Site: brandenburg
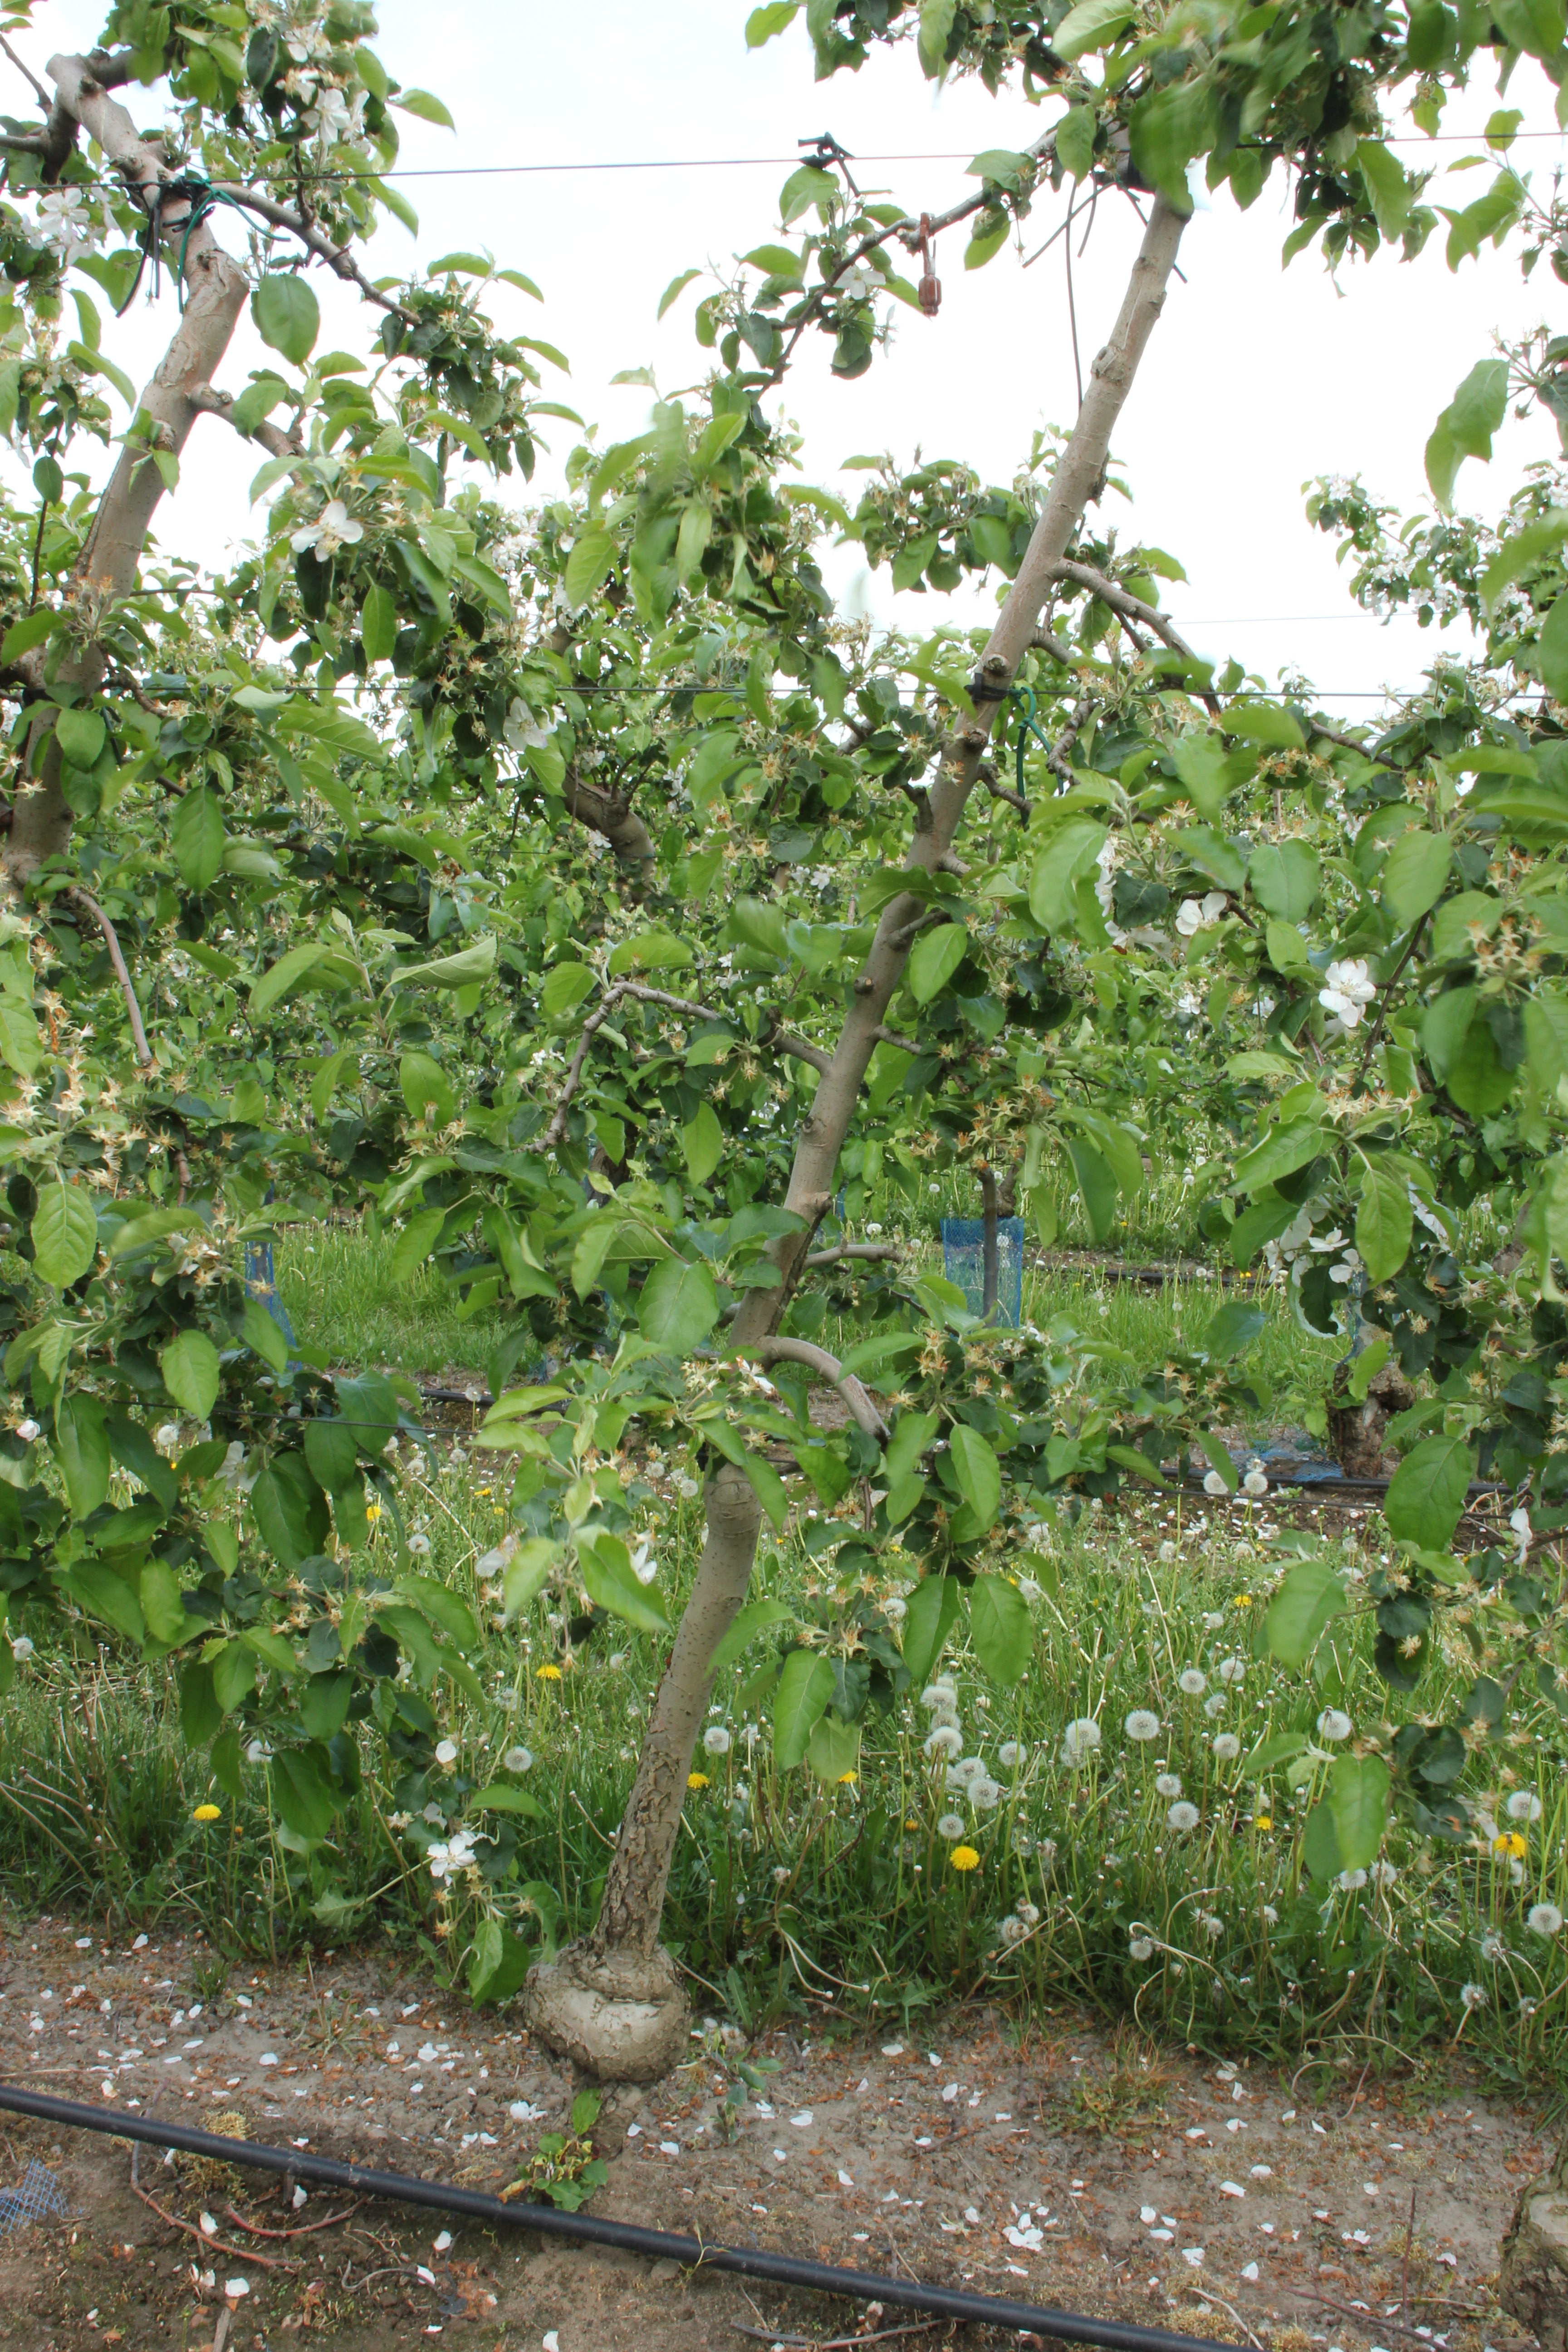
Growth stage (BBCH 67): Flowering